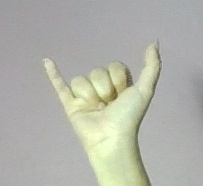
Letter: ya